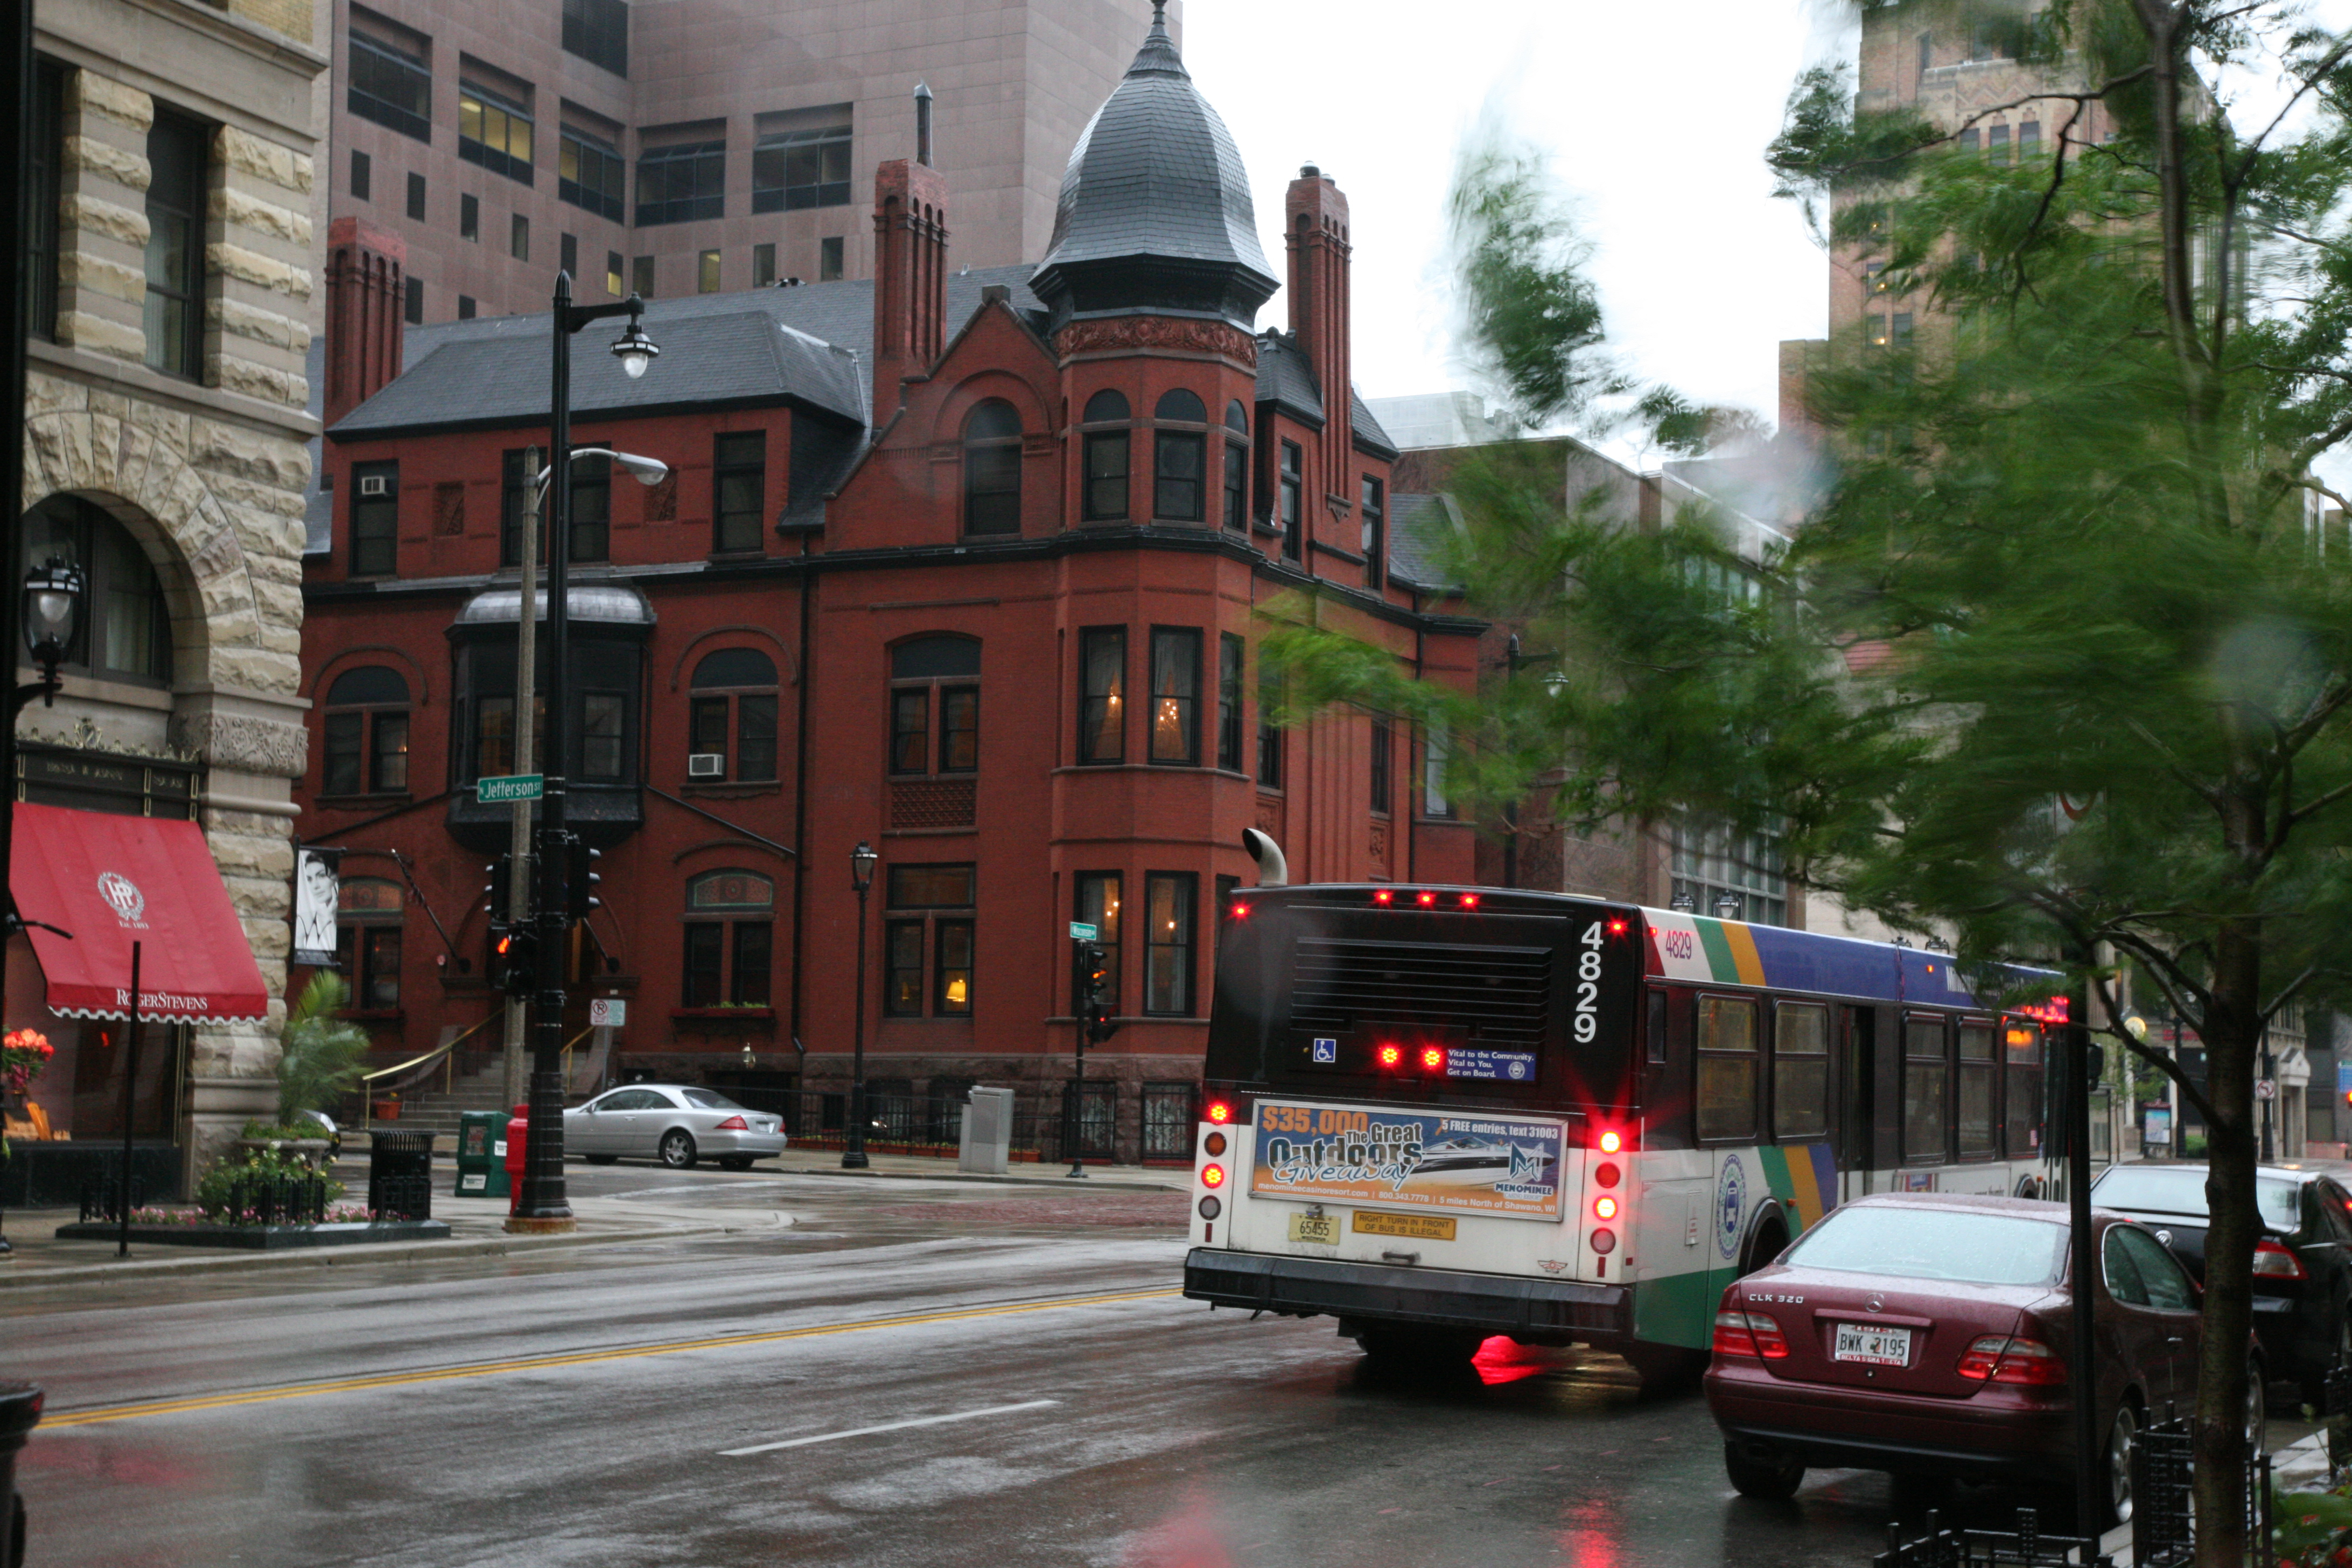
road, traffic, street, rain, town, downtown, transport, vehicle, lane, public transport, bus, pluie, wisconsin, milwaukee, urban area, residential area, metropolitan area